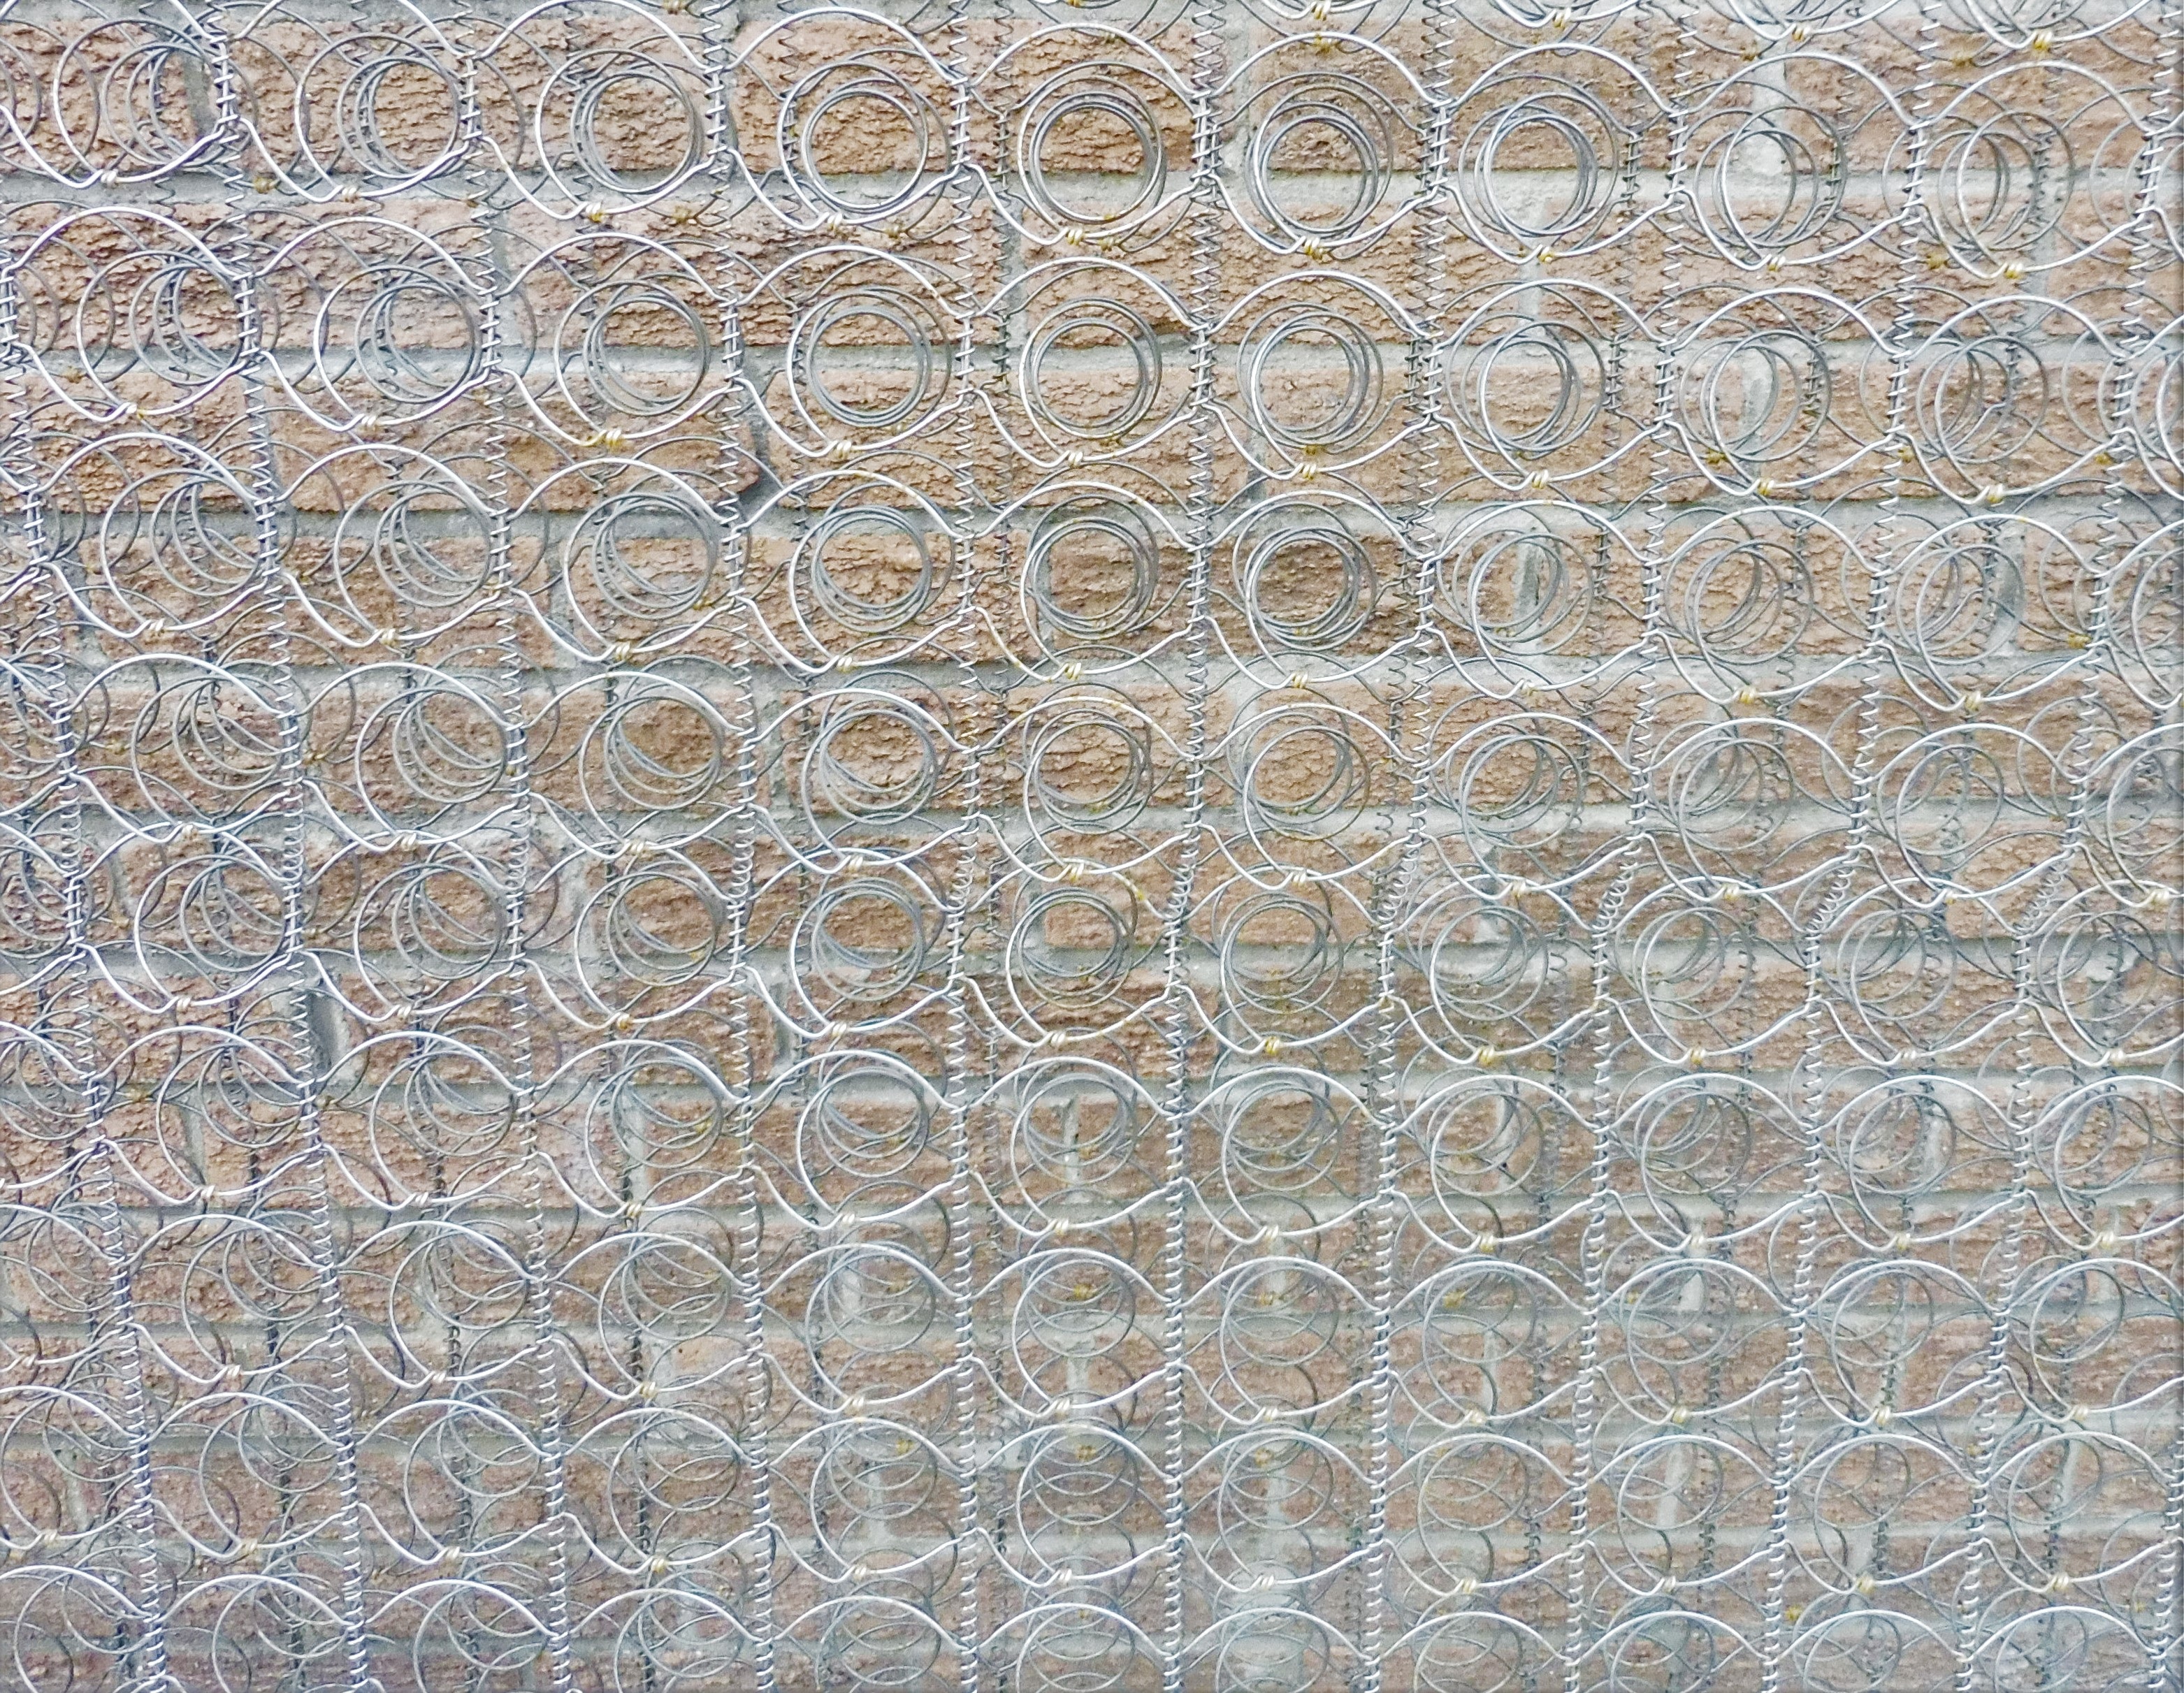
texture, floor, wall, pattern, material, circle, textile, art, design, bed, net, mosaic, springs, flooring